History of Dublin

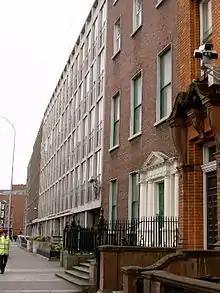
Georgian house on St Stephen's Green: a surviving Georgian house on St Stephen's Green, stuck between a Victorian building (picture right) and a 1960s office block (left). More than half of the Georgian buildings on St Stephen's Green have been lost since the Georgian era, with many demolished in the 1950s and 1960s.

Between 1919 and 1921 Ireland experienced the Irish War of Independence -a guerrilla conflict between the British forces and the Irish Volunteers, now reconstituted as the Irish Republican Army. The Dublin IRA units waged an urban guerrilla campaign against police and the British army in the city. In 1919, the violence began with small numbers of IRA men (known as "the Squad") under Michael Collins assassinating police detectives in the city. By late 1920, this had expanded into much more intensive operations, including regular gun and grenade attacks on British troops. The IRA in Dublin tried to carry out three shooting or bombing attacks a day. Such was the regularity of attacks on British patrols, that the Camden-Aungier streets area (running from the military barracks at Portobello to Dublin Castle) was nicknamed the "Dardanelles" (site of the Gallipoli campaign) by British soldiers.